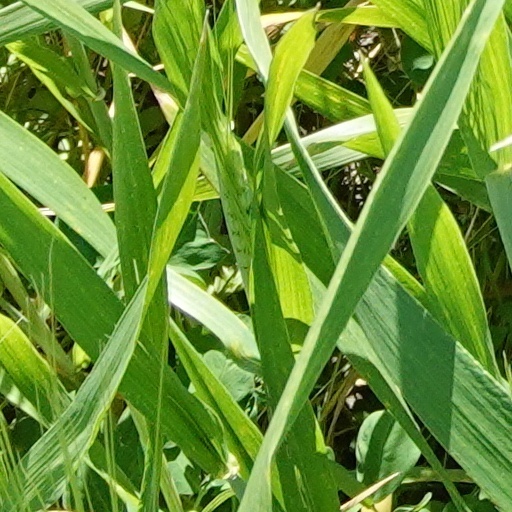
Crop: wheat